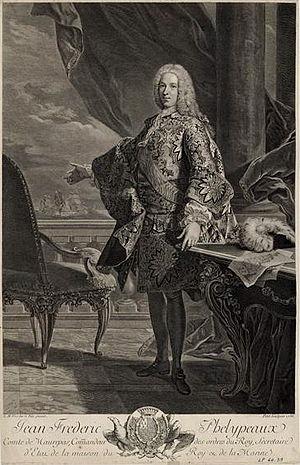
Portrait de Jean Frédéric Phélypeaux, comte de Maurepas (1701-1781)
Marie-Thérèse d'Estampes de La Ferté-Imbault est une salonnière française né le 20 avril 1715 à Paris, morte le 15 mai 1791 à Paris. Actionnaire de la Manufacture royale de glaces de miroirs par héritage paternel, elle usa de ses fréquentations de la cour de Louis XV – elle fut notamment proche de Marie-Louise de Rohan, gouvernante des enfants royaux, et de deux ministres, le comte de Maurepas et le cardinal de Bernis – pour obtenir le renouvellement des privilèges de la manufacture dans la seconde moitié du XVIIIe siècle.
Jean-Frédéric Phélypeaux, comte de Maurepas, est un homme politique français, né à Versailles le 9 juillet 1701 et mort en cette même ville le 21 novembre 1781. Il fut secrétaire d'État à la Marine de Louis XV de 1723 à 1749. Après une longue disgrâce, il devint ministre d'État à l'avènement de Louis XVI en 1774 jusqu'à sa mort en 1781.